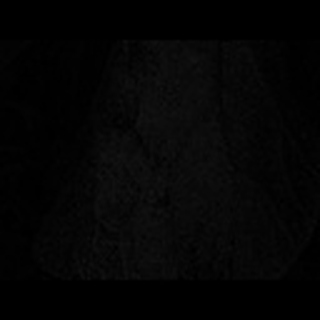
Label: cotton_aphids